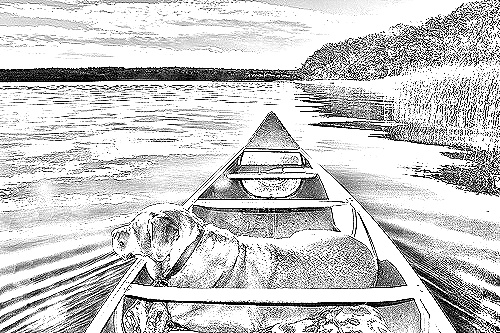
Portrait style: Sketch Portrait